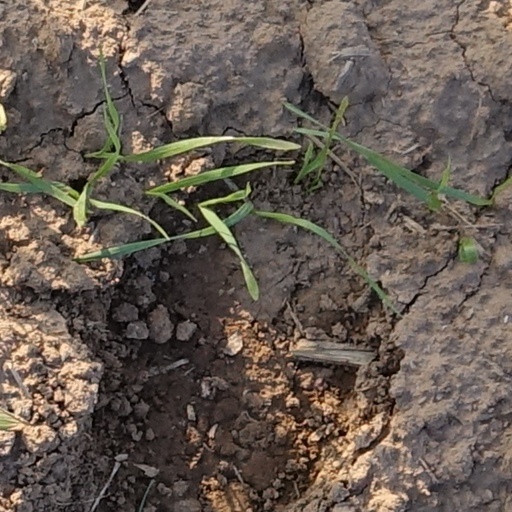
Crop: wheat